The Chad Mitchell Trio

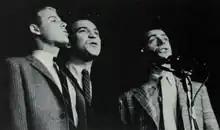
Chad Mitchell Trio at the University of Michigan, c. 1965

The Chad Mitchell Trio, later known as The Mitchell Trio, were an American vocal group whose peak years were during the 1960s. They performed traditional folk songs and some of John Denver's early compositions. They were particularly notable for performing satirical songs that criticized current events during the time of the Cold War, the civil rights movement, and the Vietnam War.